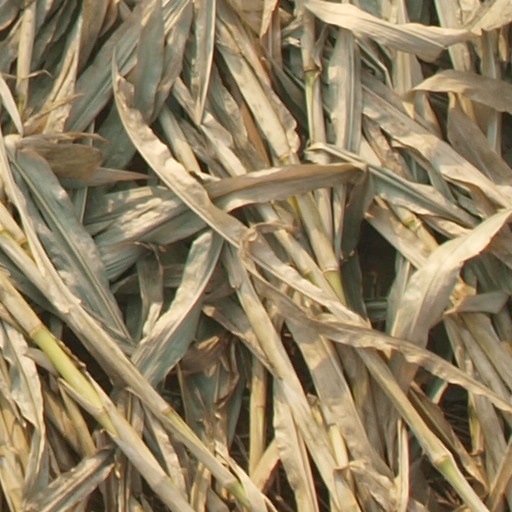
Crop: maize; corn